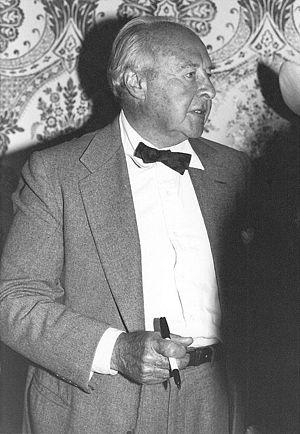
John Houseman est un acteur, enseignant, producteur, réalisateur et scénariste américain d'origine britannique, né le 22 septembre 1902 à Bucarest, et décédé le 31 octobre 1988 à Malibu, en Californie.